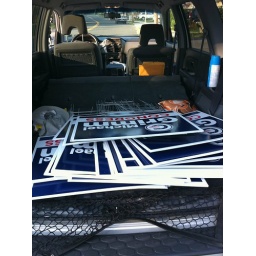
Michael Grimm signs in Ron Devito's truck